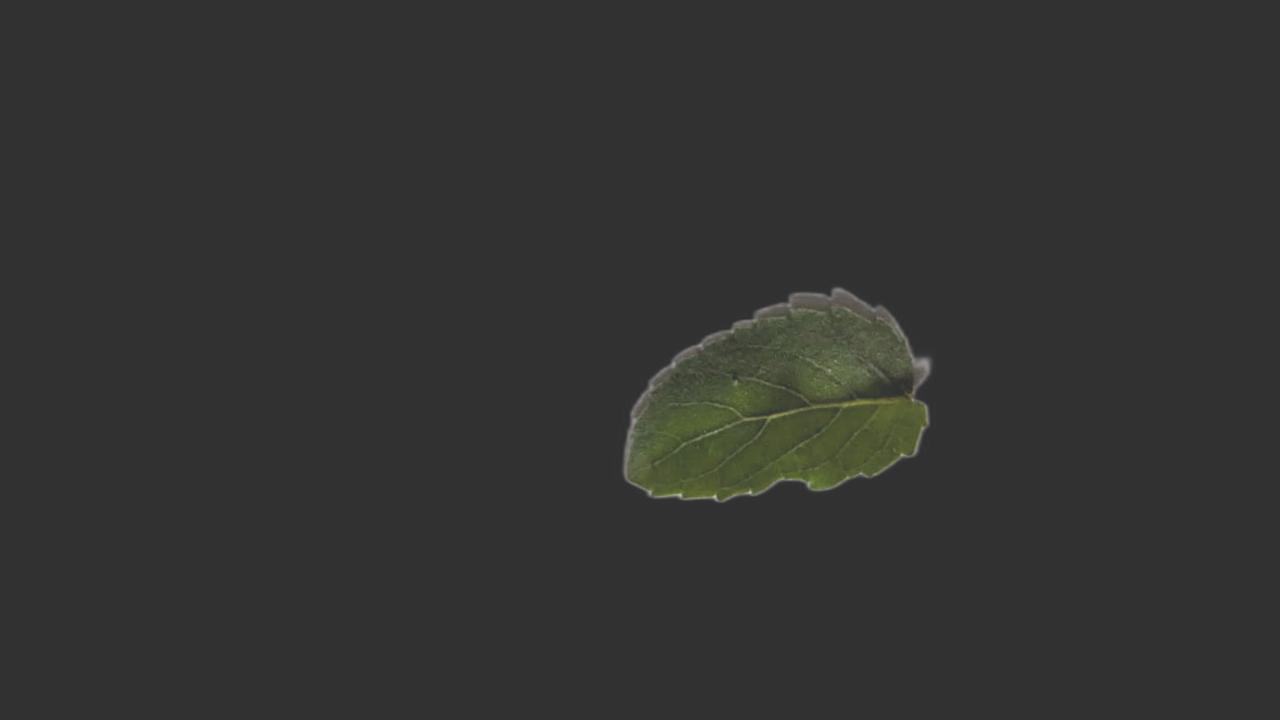
Plant: Tulsi